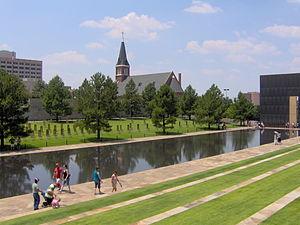
La cathédrale Saint-Joseph, localement connue comme l'ancienne cathédrale Saint-Joseph, est une église d'Oklahoma City, aux États-Unis. Elle est placée sous le vocable de saint Joseph.
Le Mémorial national d'Oklahoma City est un monument commémoratif situé dans le centre-ville d'Oklahoma City, aux États-Unis, inauguré le 19 avril 2000.